Polish–Ottoman War (1672–1676)

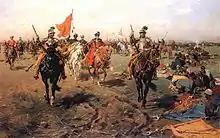
"Folding of the standards" by Józef Brandt.

Over the next year, however, the Polish forces were subject to attrition, as the Sejm again refused to raise taxes and pay the army, resulting in mass desertions of unpaid soldiery. The Polish problems were further aggravated by the incompetent leadership of Hetman Michał Kazimierz Pac, who obstructed Sobieski's leadership, while the Ottomans continued to receive reinforcements. Nonetheless, in 1674 the Commonwealth resumed the offensive, taking advantage of a new Russo-Turkish conflict that year, and the Polish-Ottoman war remained undecided.